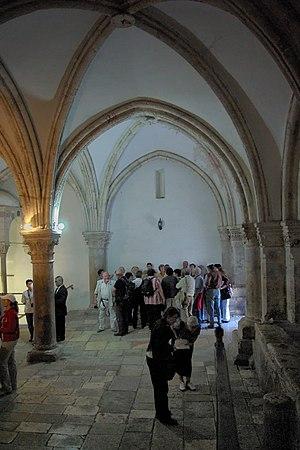
L'Âge apostolique de l'histoire du christianisme est traditionnellement la période des douze apôtres, allant de la Grande Mission des apôtres par le Christ ressuscité à Jérusalem vers 33 jusqu'à la mort du dernier d'entre eux, considérée comme étant celle de Jean en Anatolie vers 100. Traditionnellement, on croit que les Apôtres se sont dispersés depuis Jérusalem, fondant les sièges apostoliques. Cette période revêt une importance particulière dans la tradition chrétienne en tant qu'âge des disciples directs de Jésus-Christ. Les Actes des Apôtres et les épîtres de Paul constituent les principales sources pour l'histoire de l'« Âge Apostolique », bien qu'elles soient fragmentaires et que leur exactitude historique soit parfois remise en question.
Le Cénacle de Jérusalem serait la « Chambre haute » dont parlent les Évangiles et les Actes des Apôtres, où auraient eu lieu le dernier repas de Jésus avec ses apôtres, la Pentecôte et d'autres événements importants des premiers temps de l'Église.